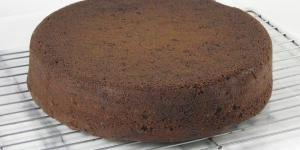
torta de chocolate facil